Greg Mathis

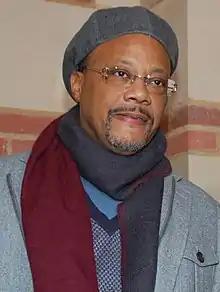
Mathis in 2010

Gregory Ellis Mathis (born April 5, 1960), also known as Judge Mathis, is an African-American former court judge for Michigan's 36th District, who is now a television court show arbitrator, author, television producer, and motivational speaker.